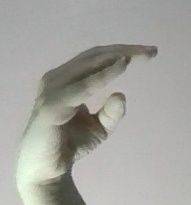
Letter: jeem